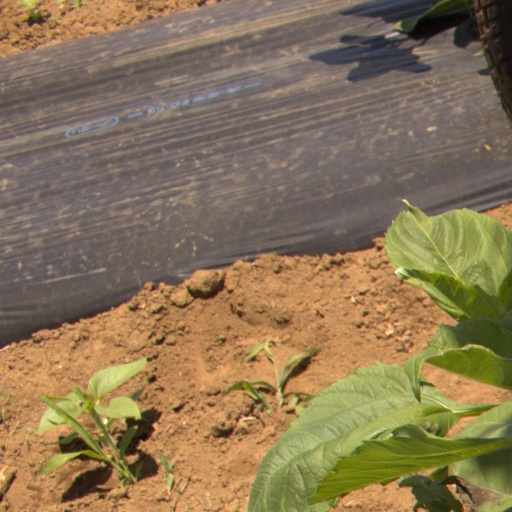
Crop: Jerusalem artichoke